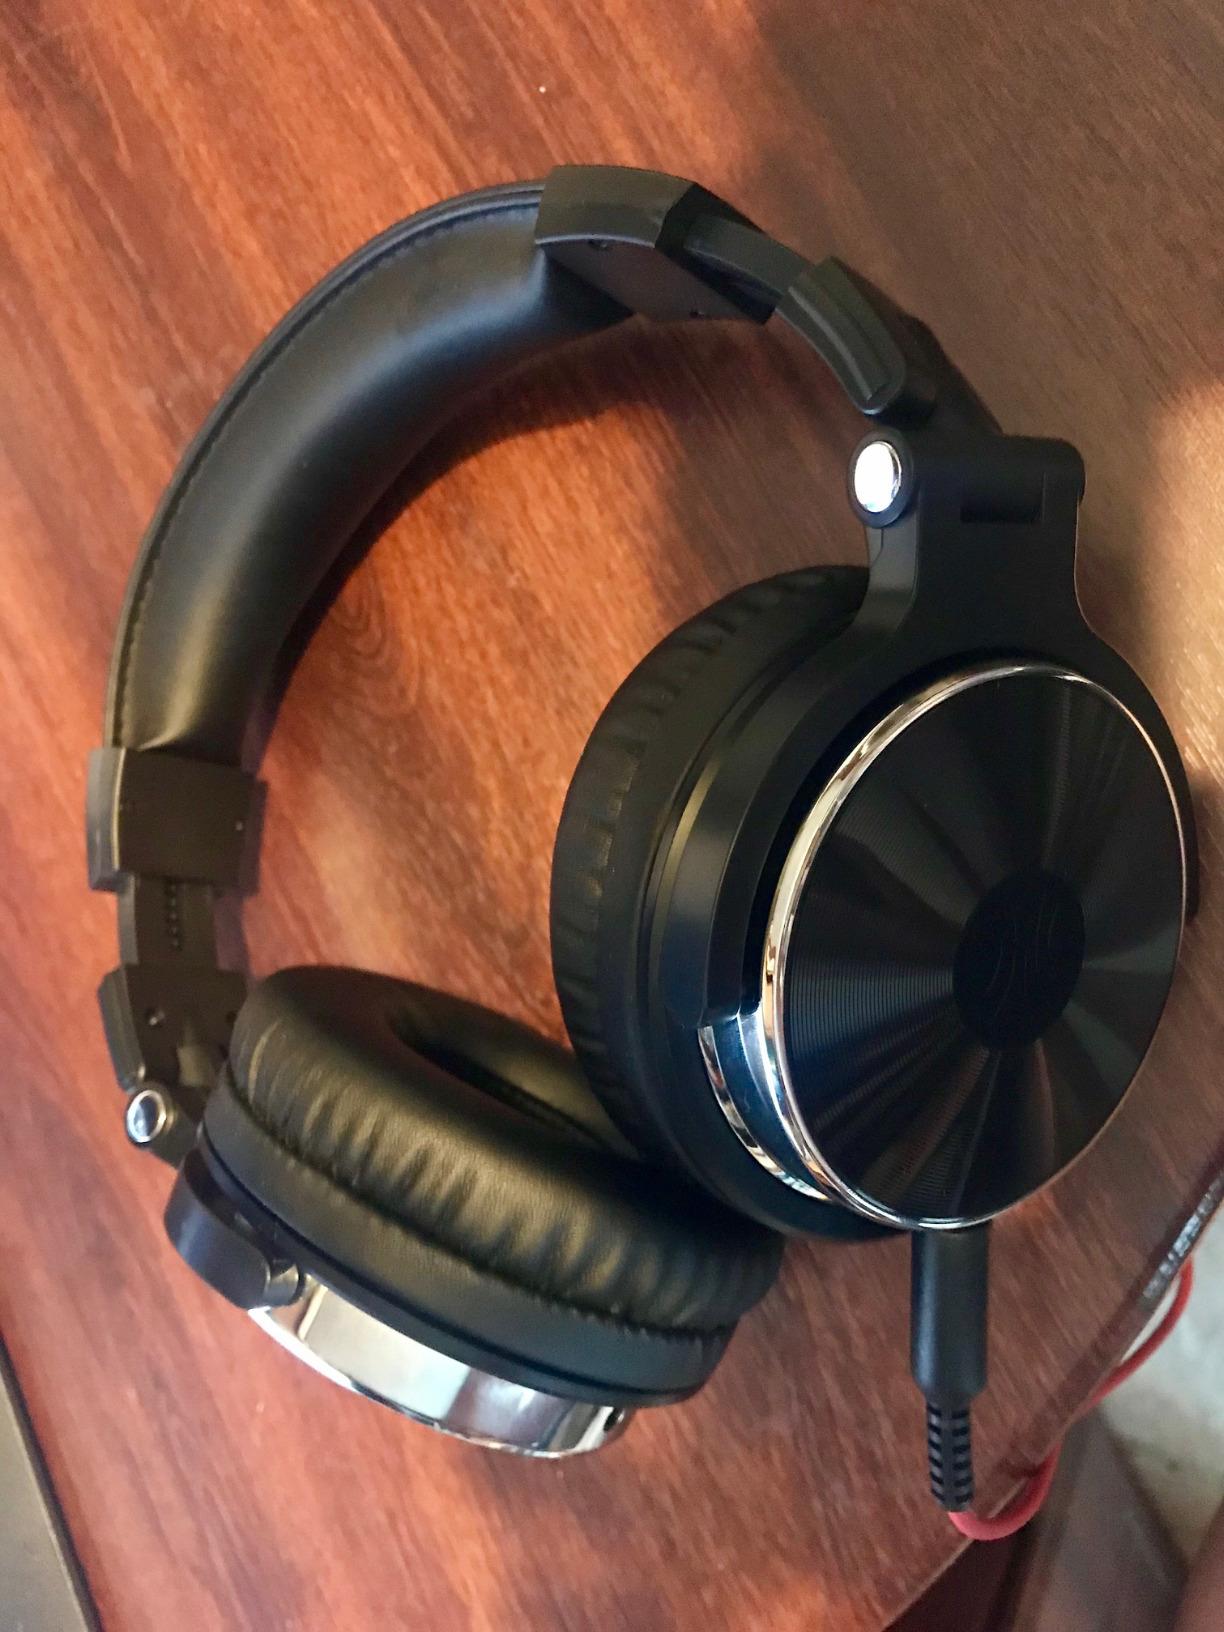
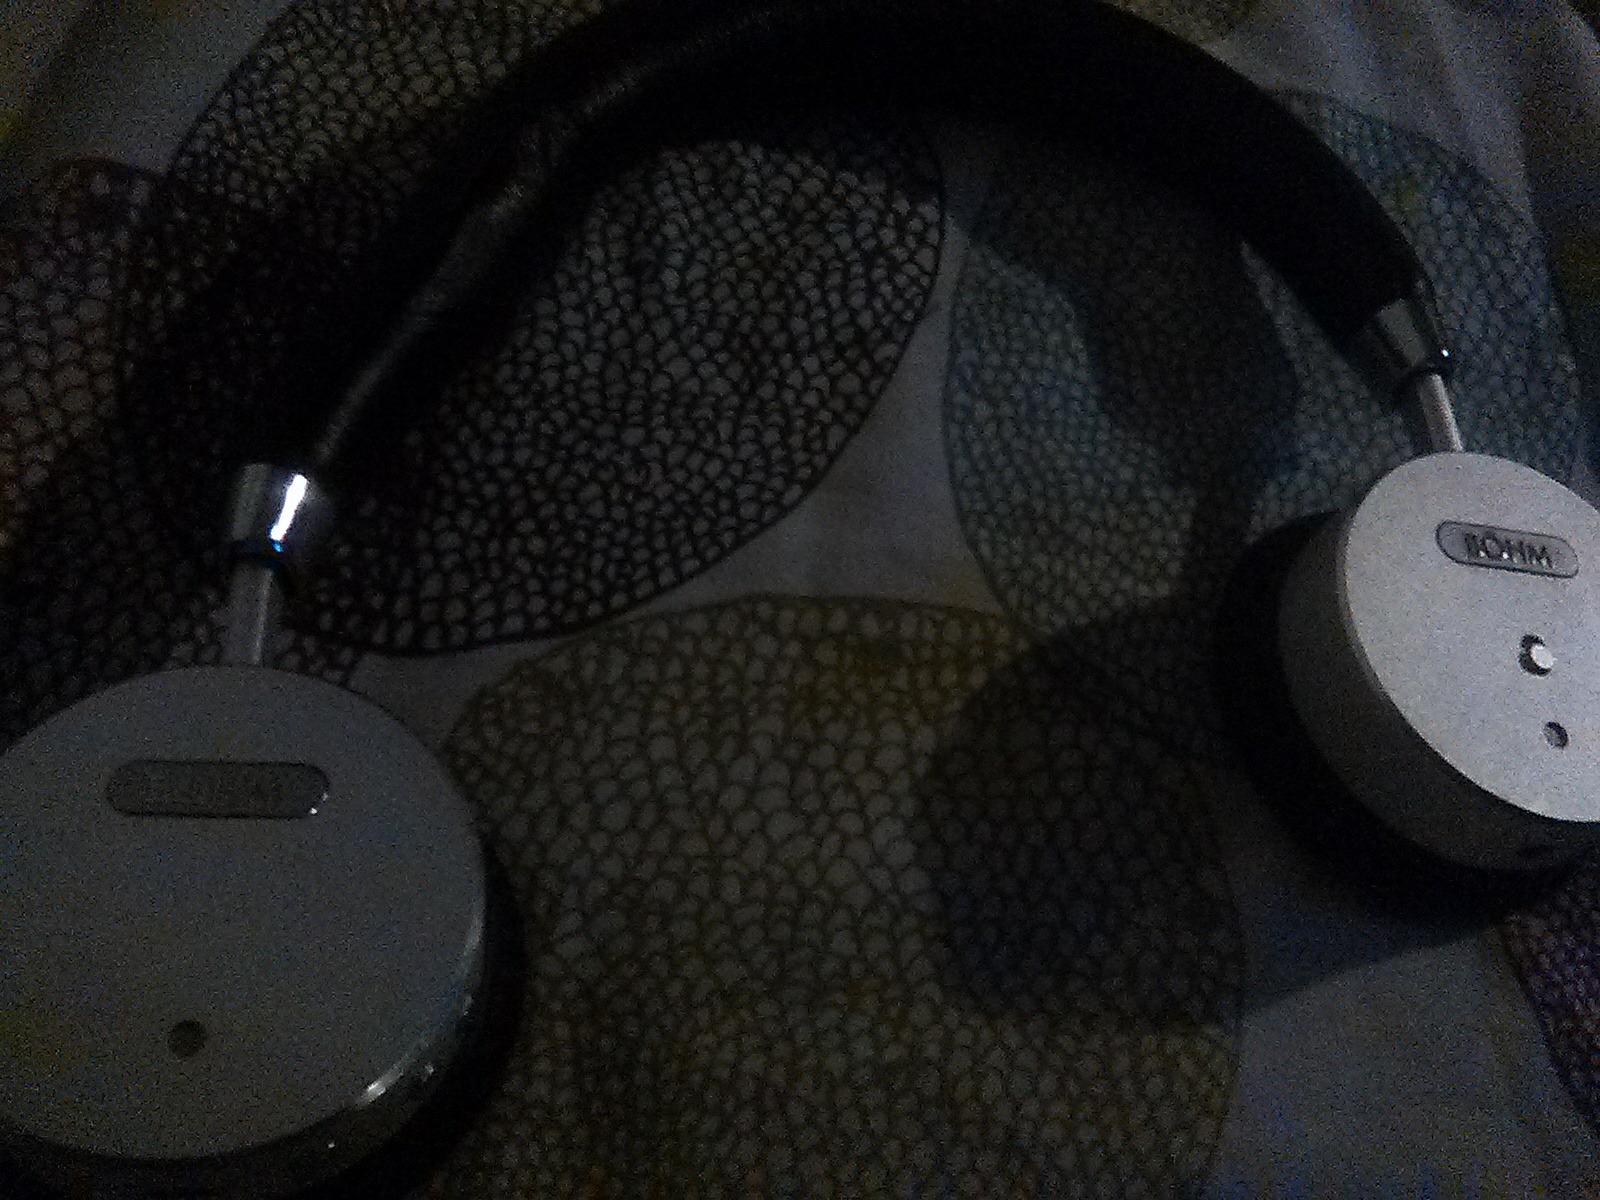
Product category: headphones
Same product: no